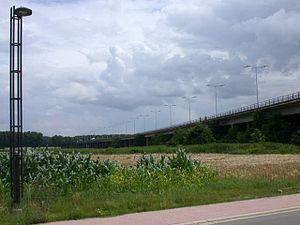
L'autoroute belge A2 est une autoroute partant du sud-ouest de Louvain pour finir à la frontière des Pays-Bas au niveau de Sittard.